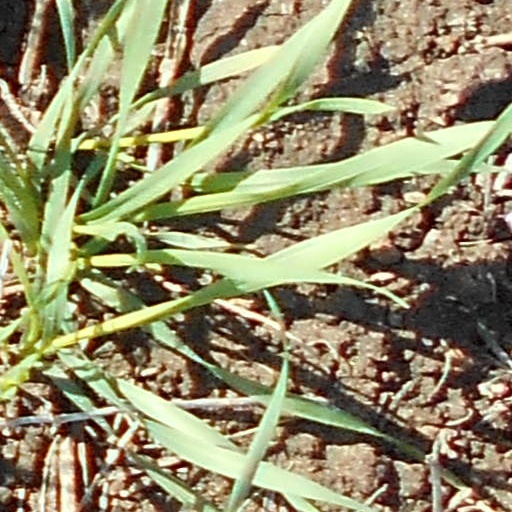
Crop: wheat